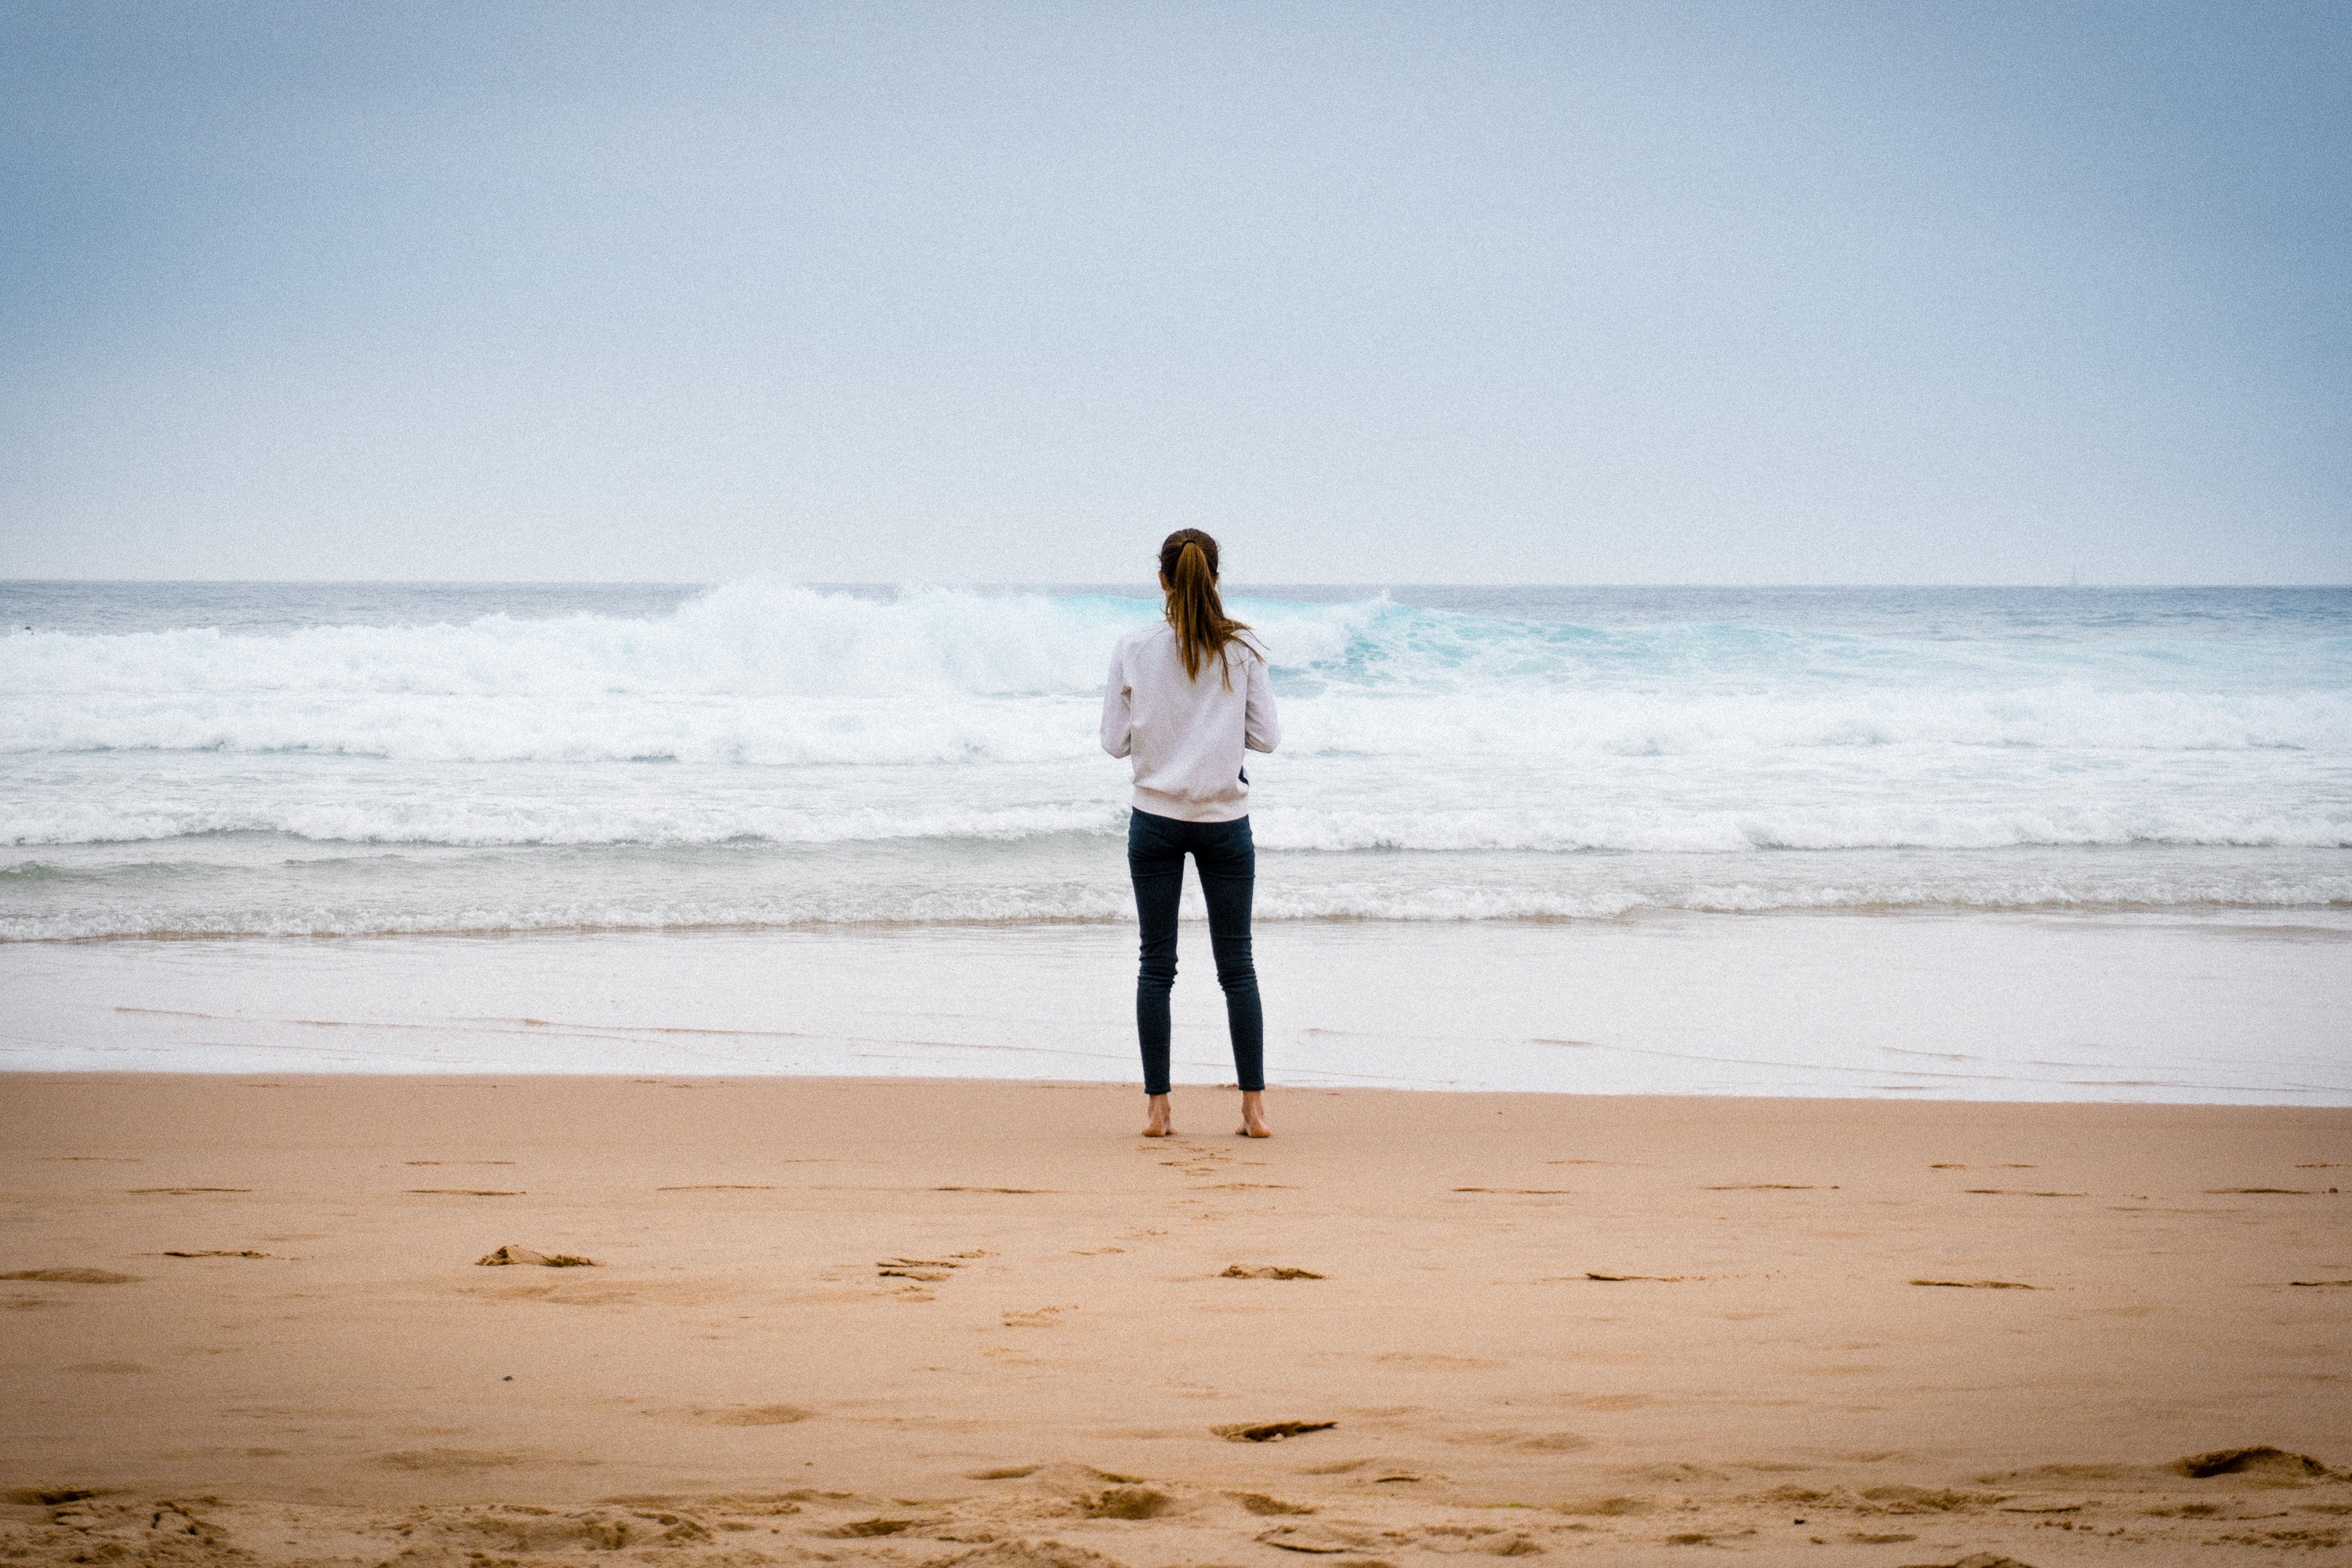
beach, sea, coast, sand, ocean, horizon, sunlight, morning, shore, wave, vacation, body of water